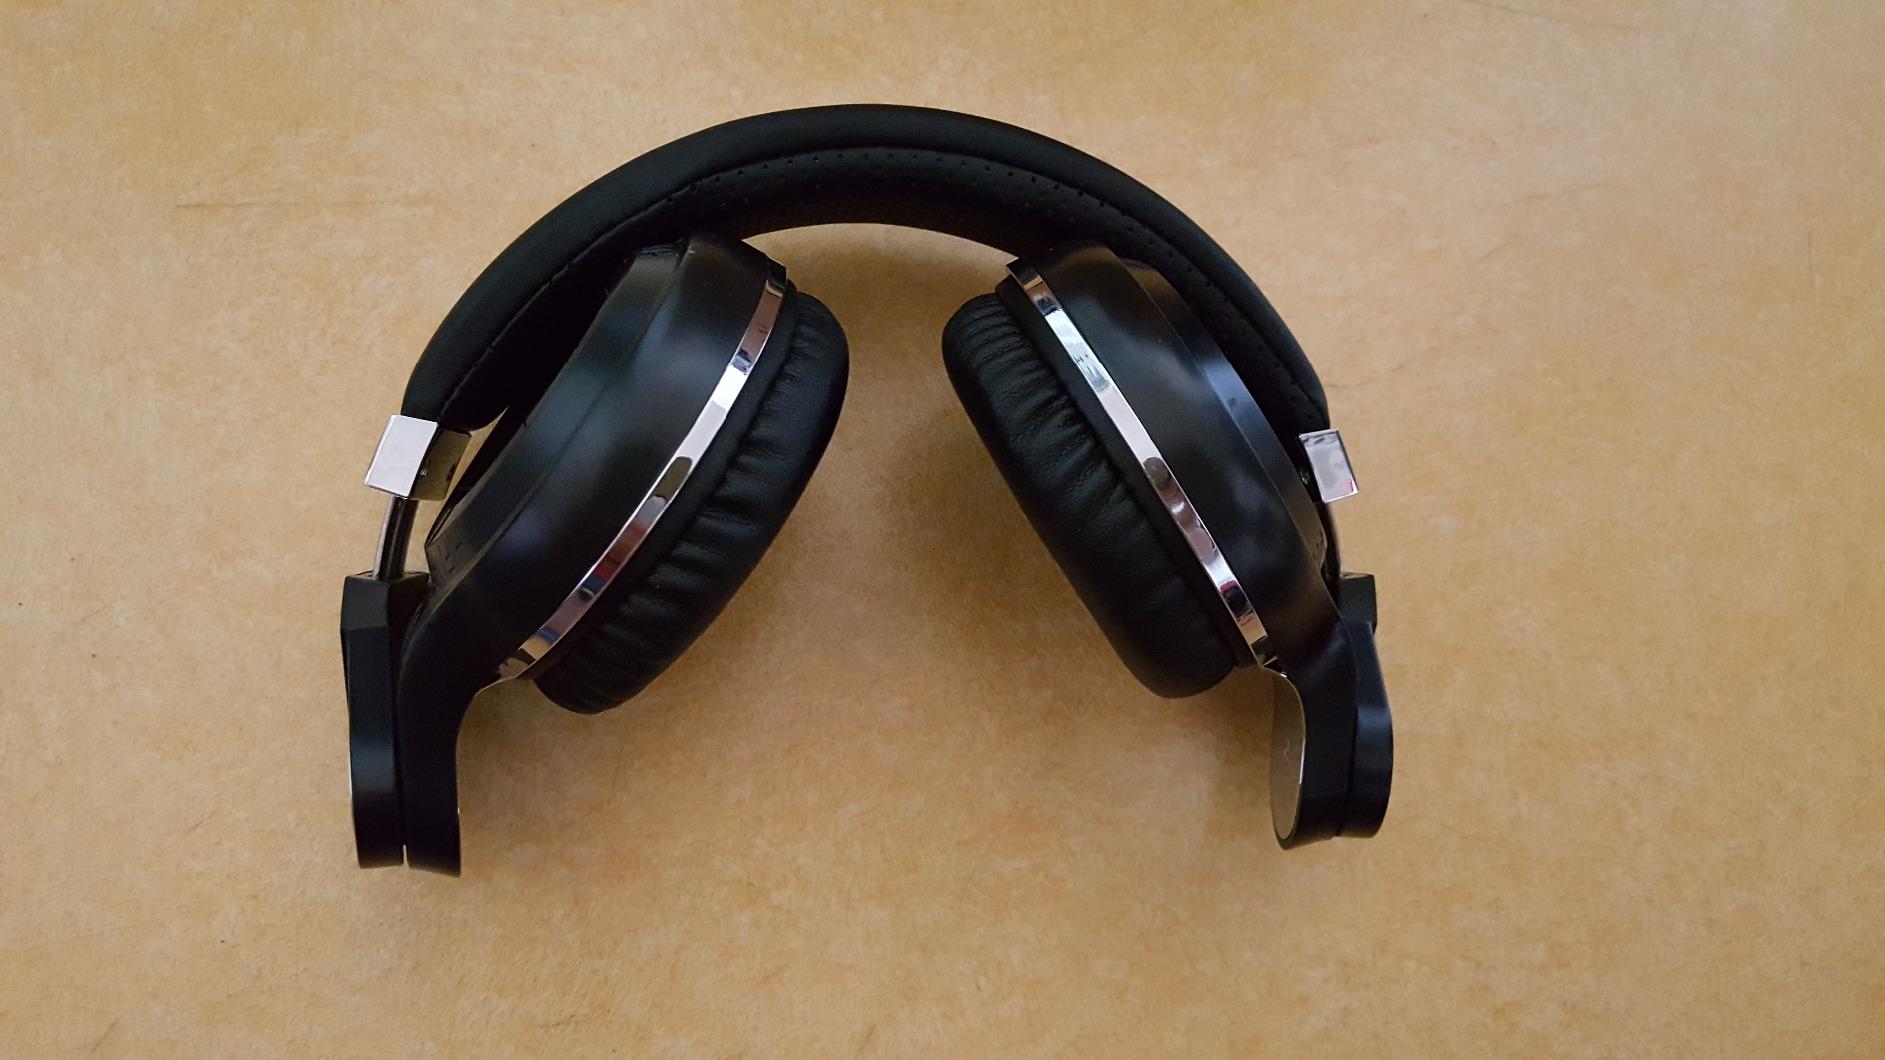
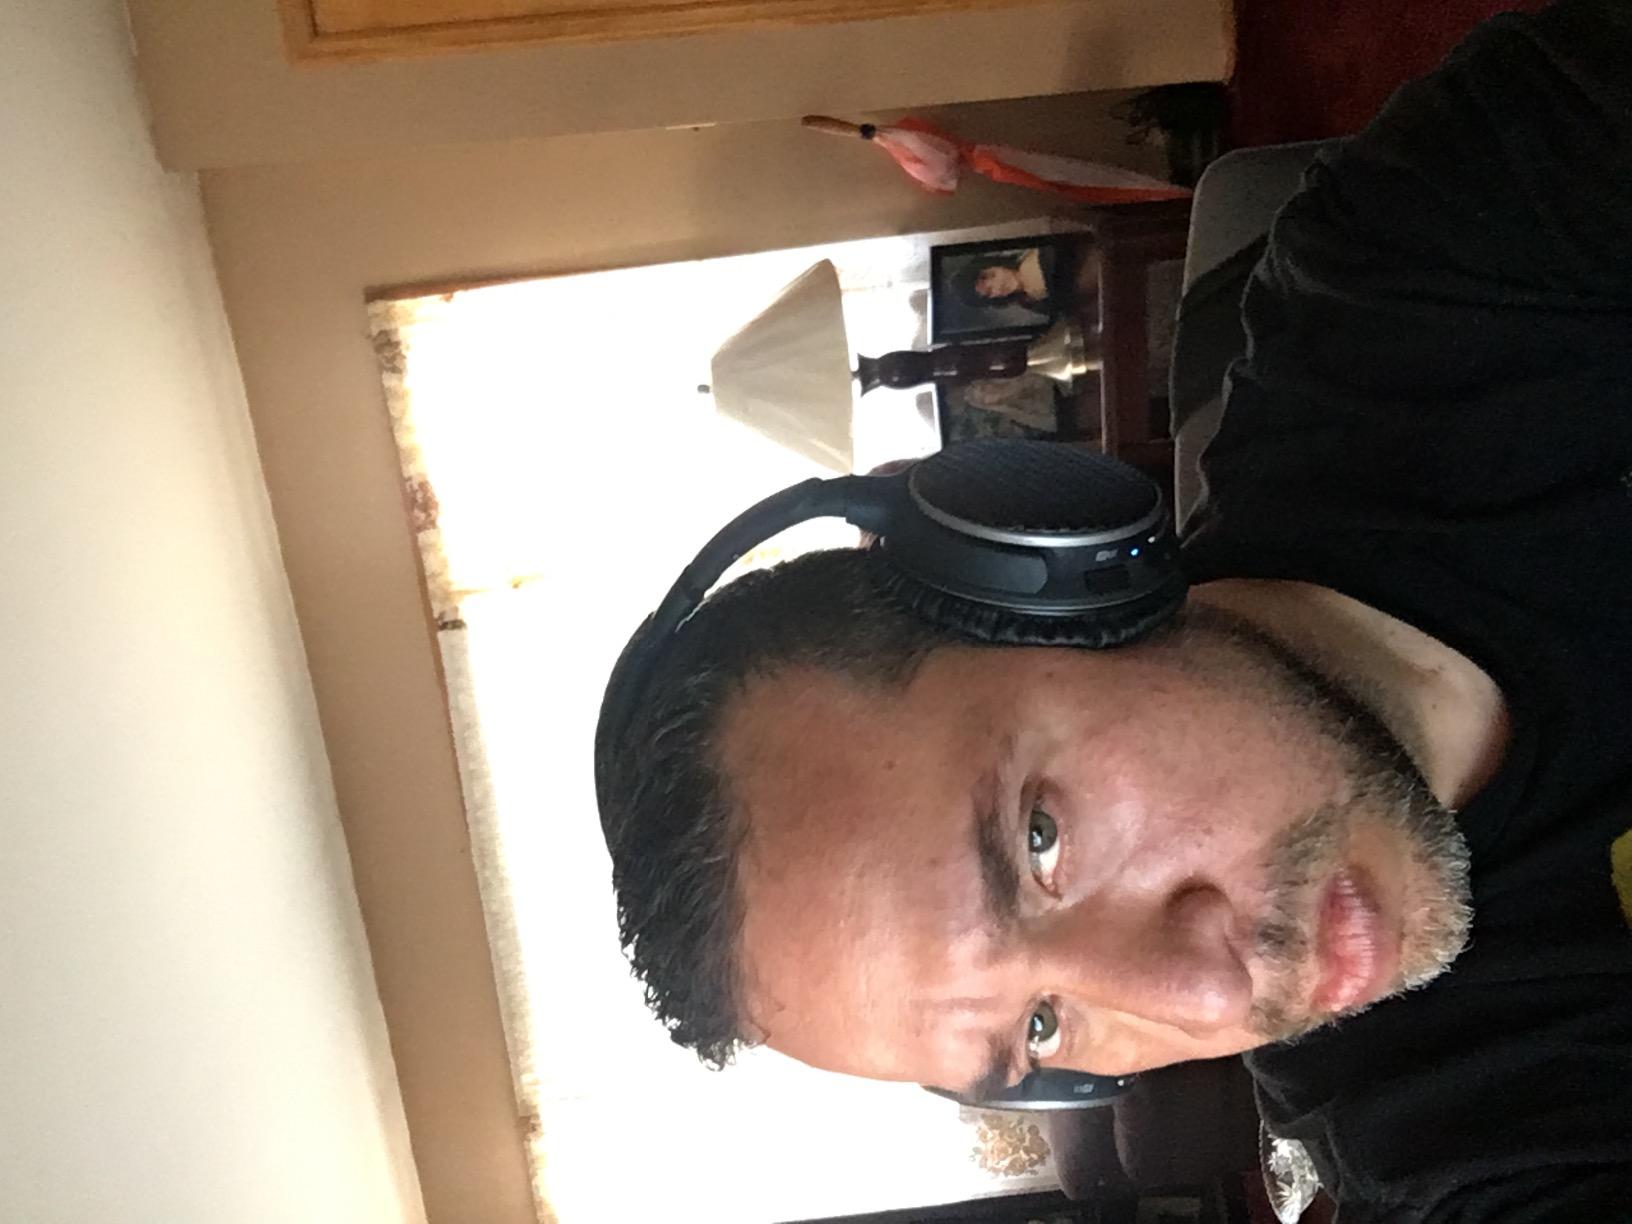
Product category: headphones
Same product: no